Fast Five

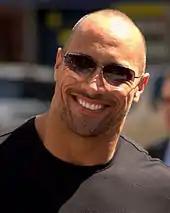
Dwayne Johnson received praise from several critics for his performance.

On Rotten Tomatoes, "Fast Five" has an approval rating of with an average rating of based on reviews. The website's critical consensus reads, "Sleek, loud, and over the top, "Fast Five" proudly embraces its brainless action thrills and injects new life into the franchise." On Metacritic, the film has a score of 66 out of 100, based on reviews from 41 critics, indicating "generally favorable reviews". Audiences polled by CinemaScore gave the film an average grade of "A" on an A+ to F scale.